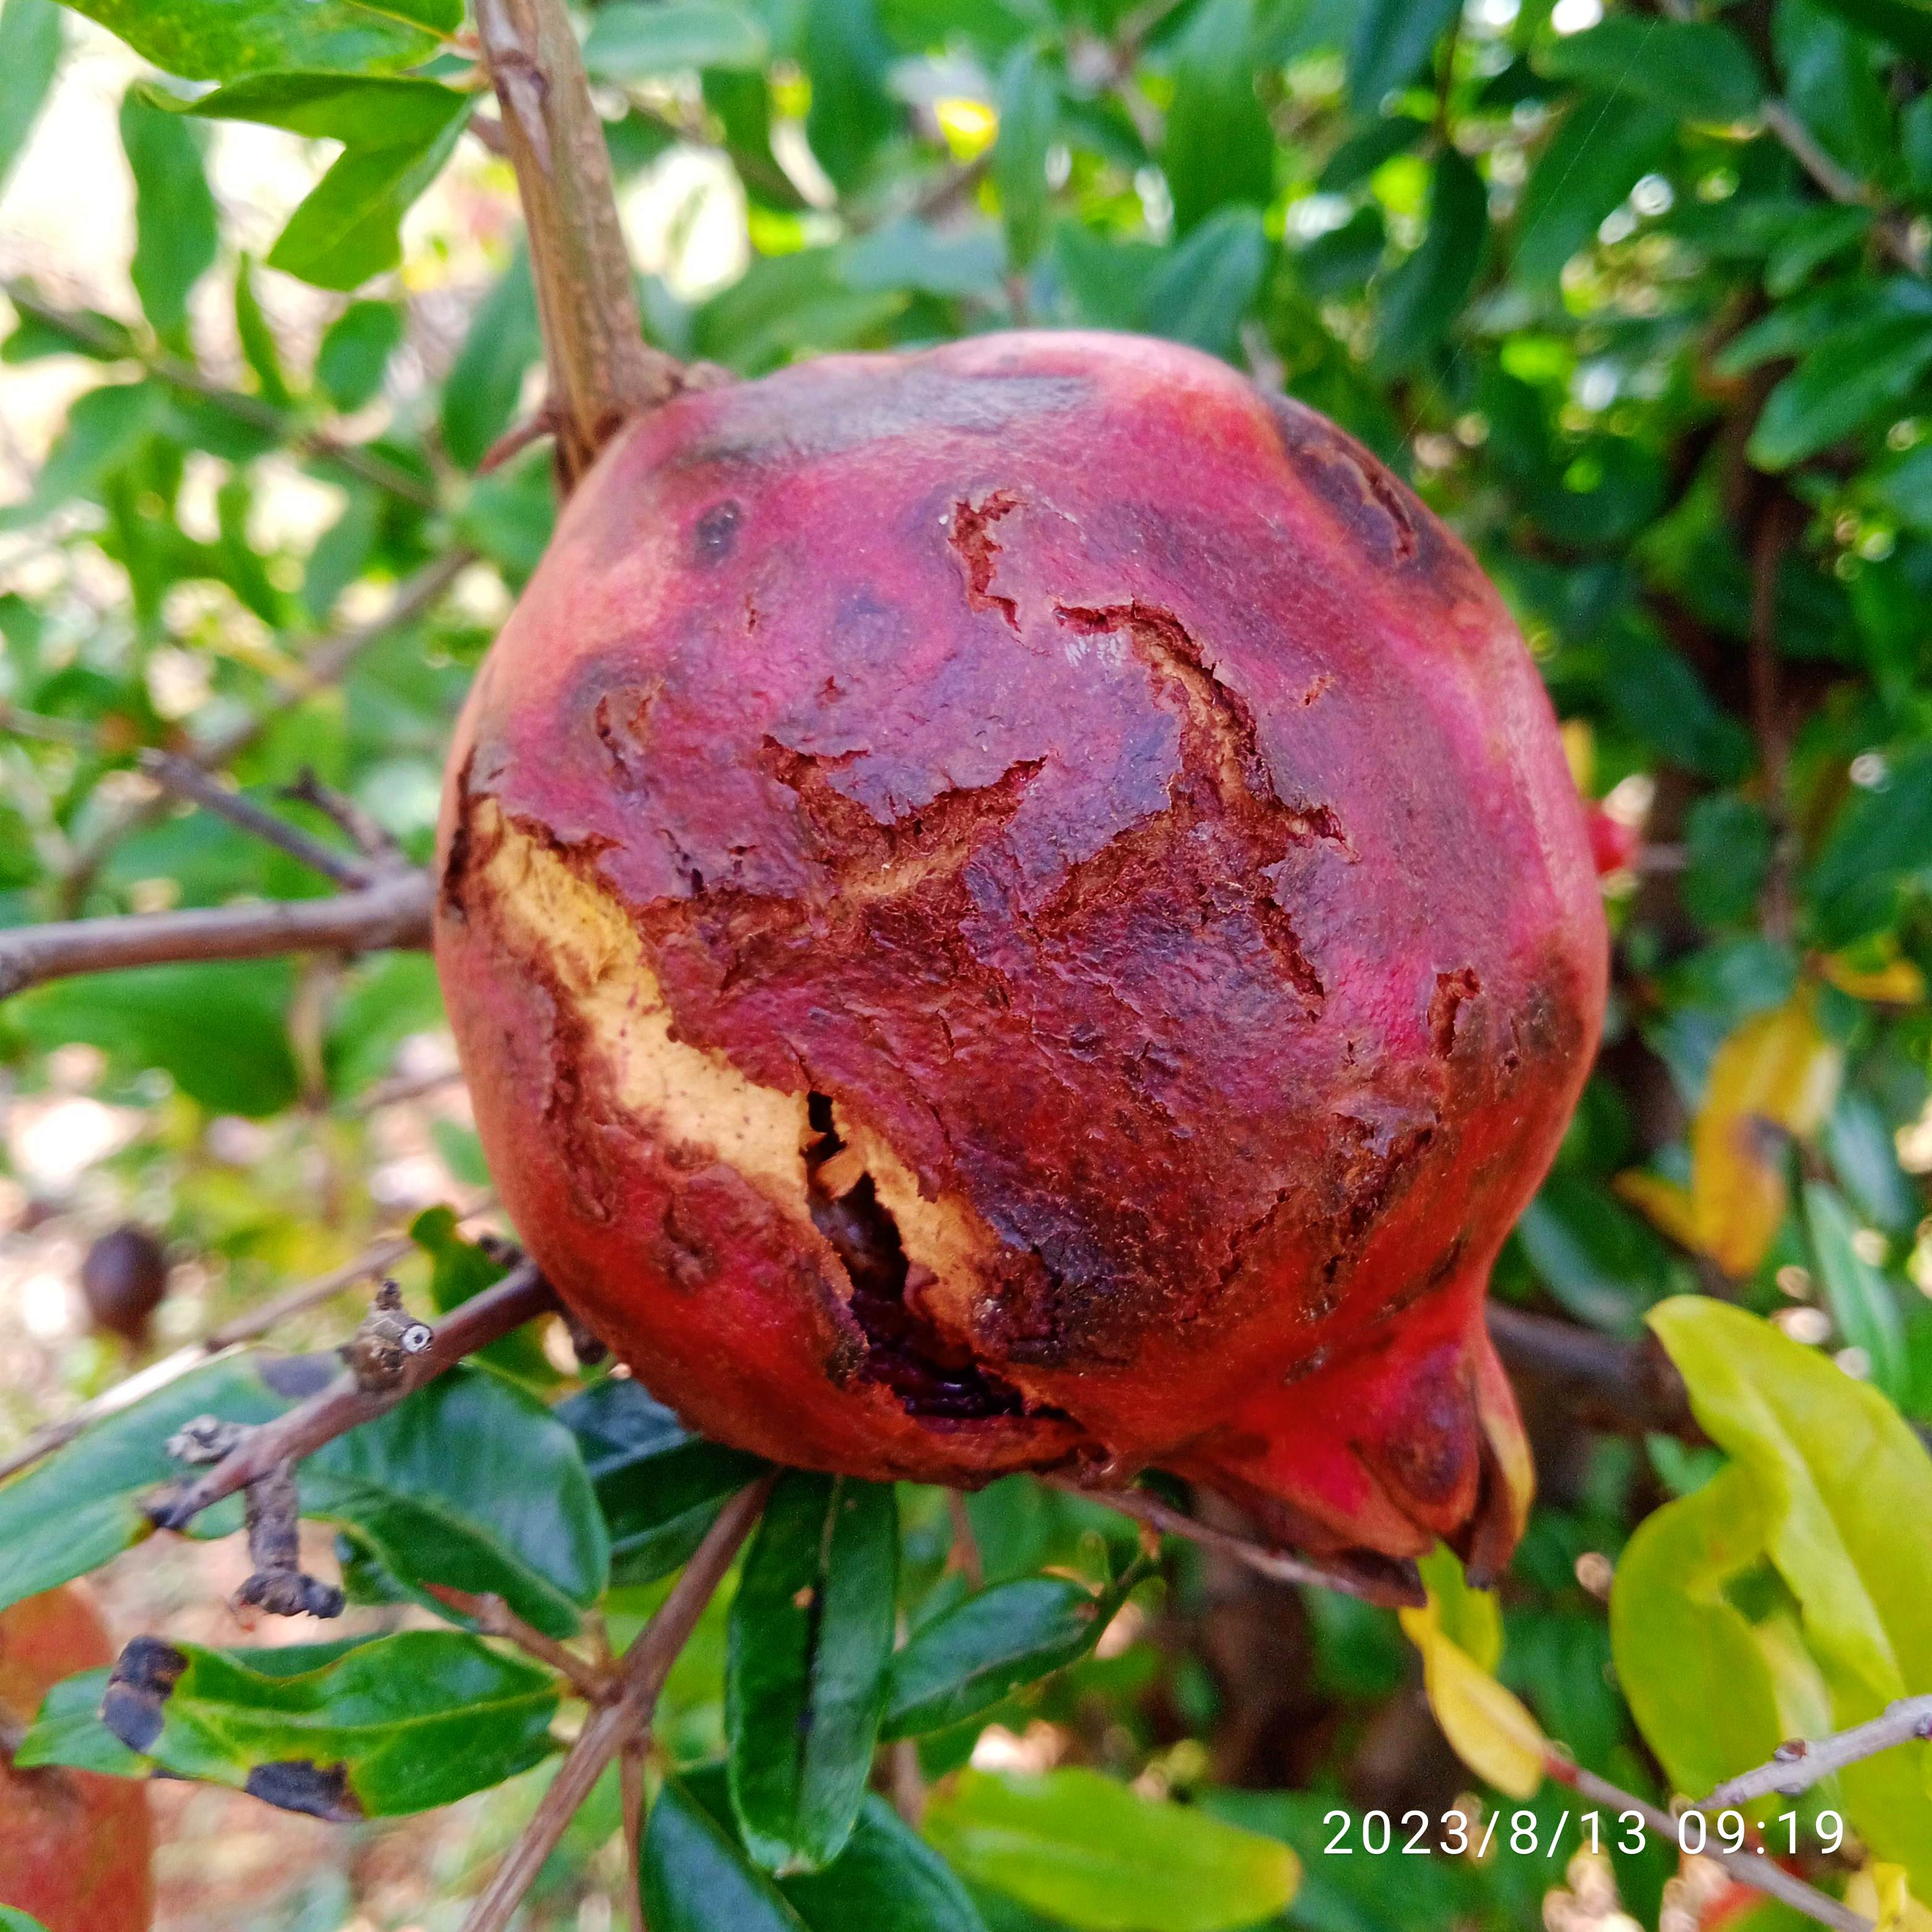
Label: Bacterial_Blight